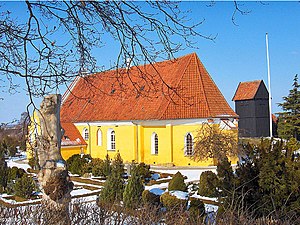
Birket Kirke / Galleri
fra sydøst
Birket Kirke ligger lidt syd for landsbyen Birket, ca. 14 km NØ for Nakskov. Indtil Kommunalreformen i 2007 lå den i Storstrøms Amt, og indtil Kommunalreformen i 1970 i Lollands Nørre Herred.